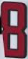
Number: 8